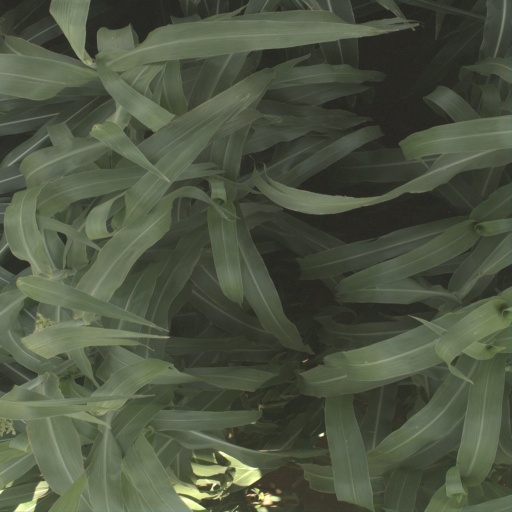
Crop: sorghum